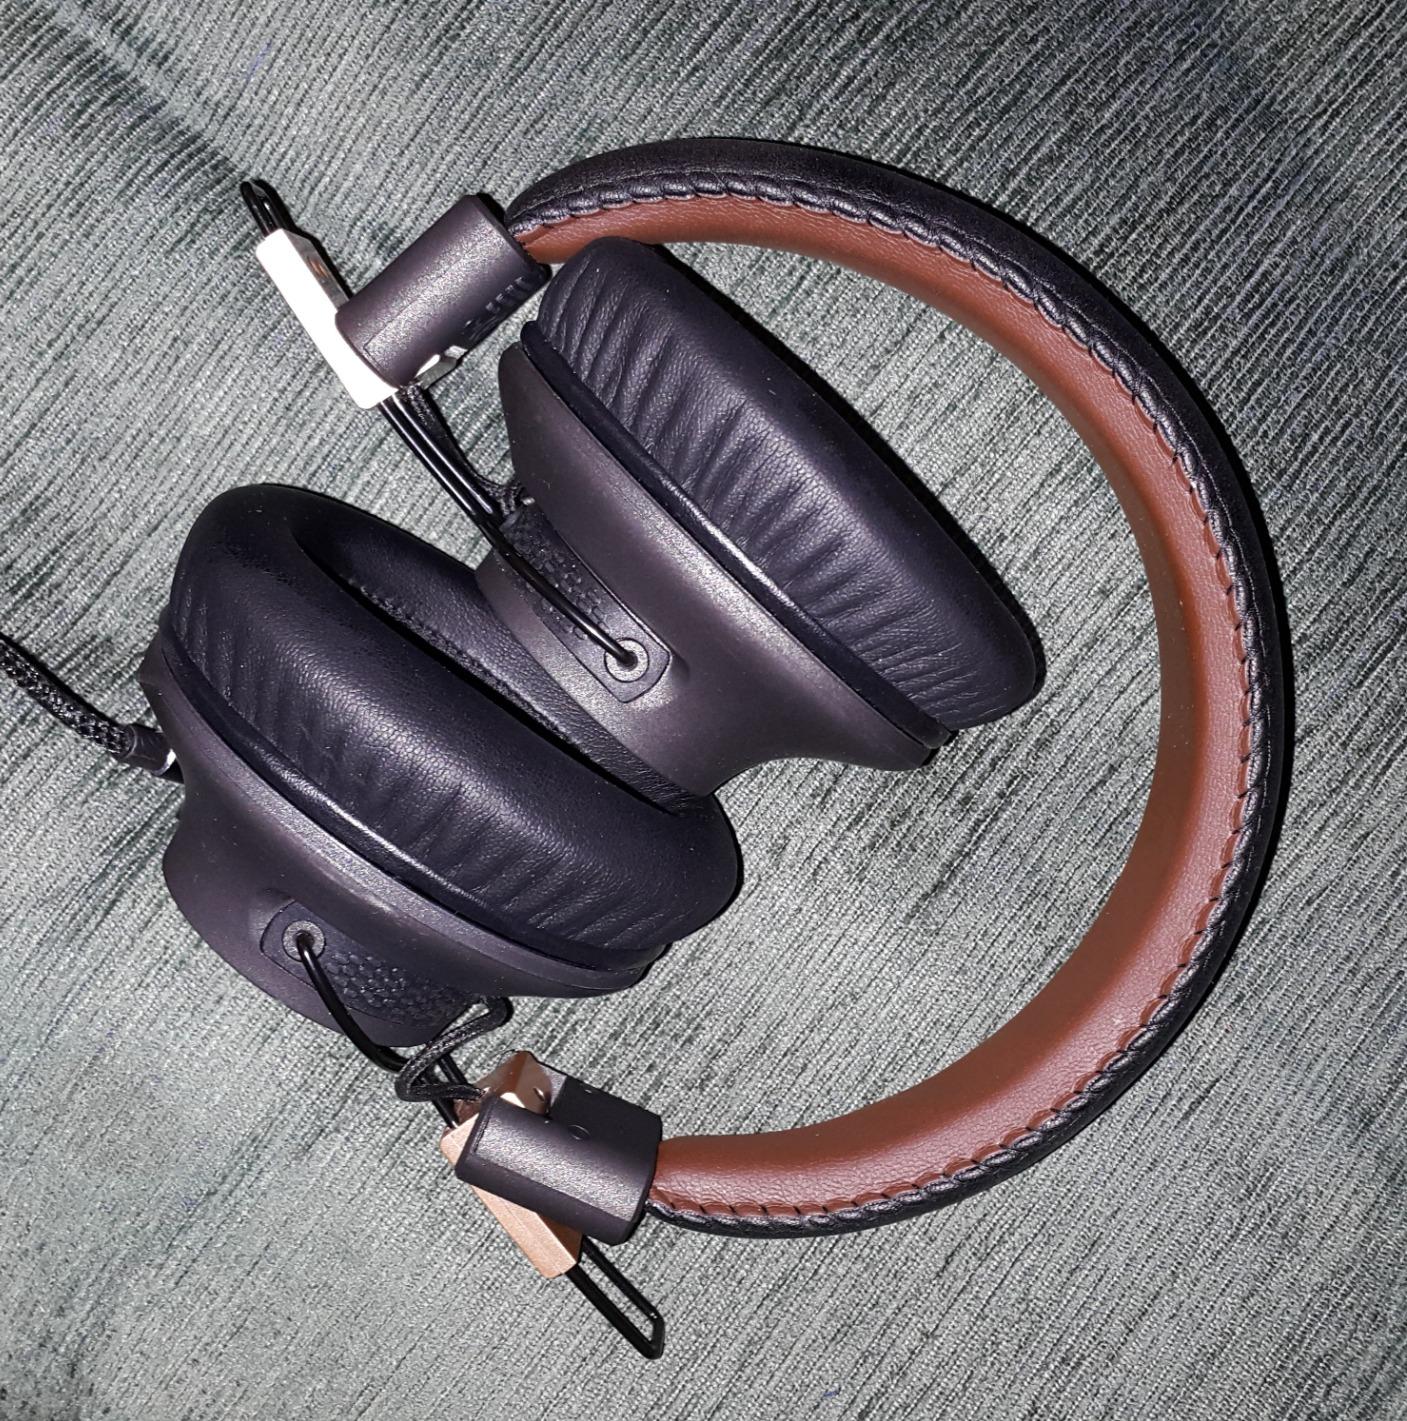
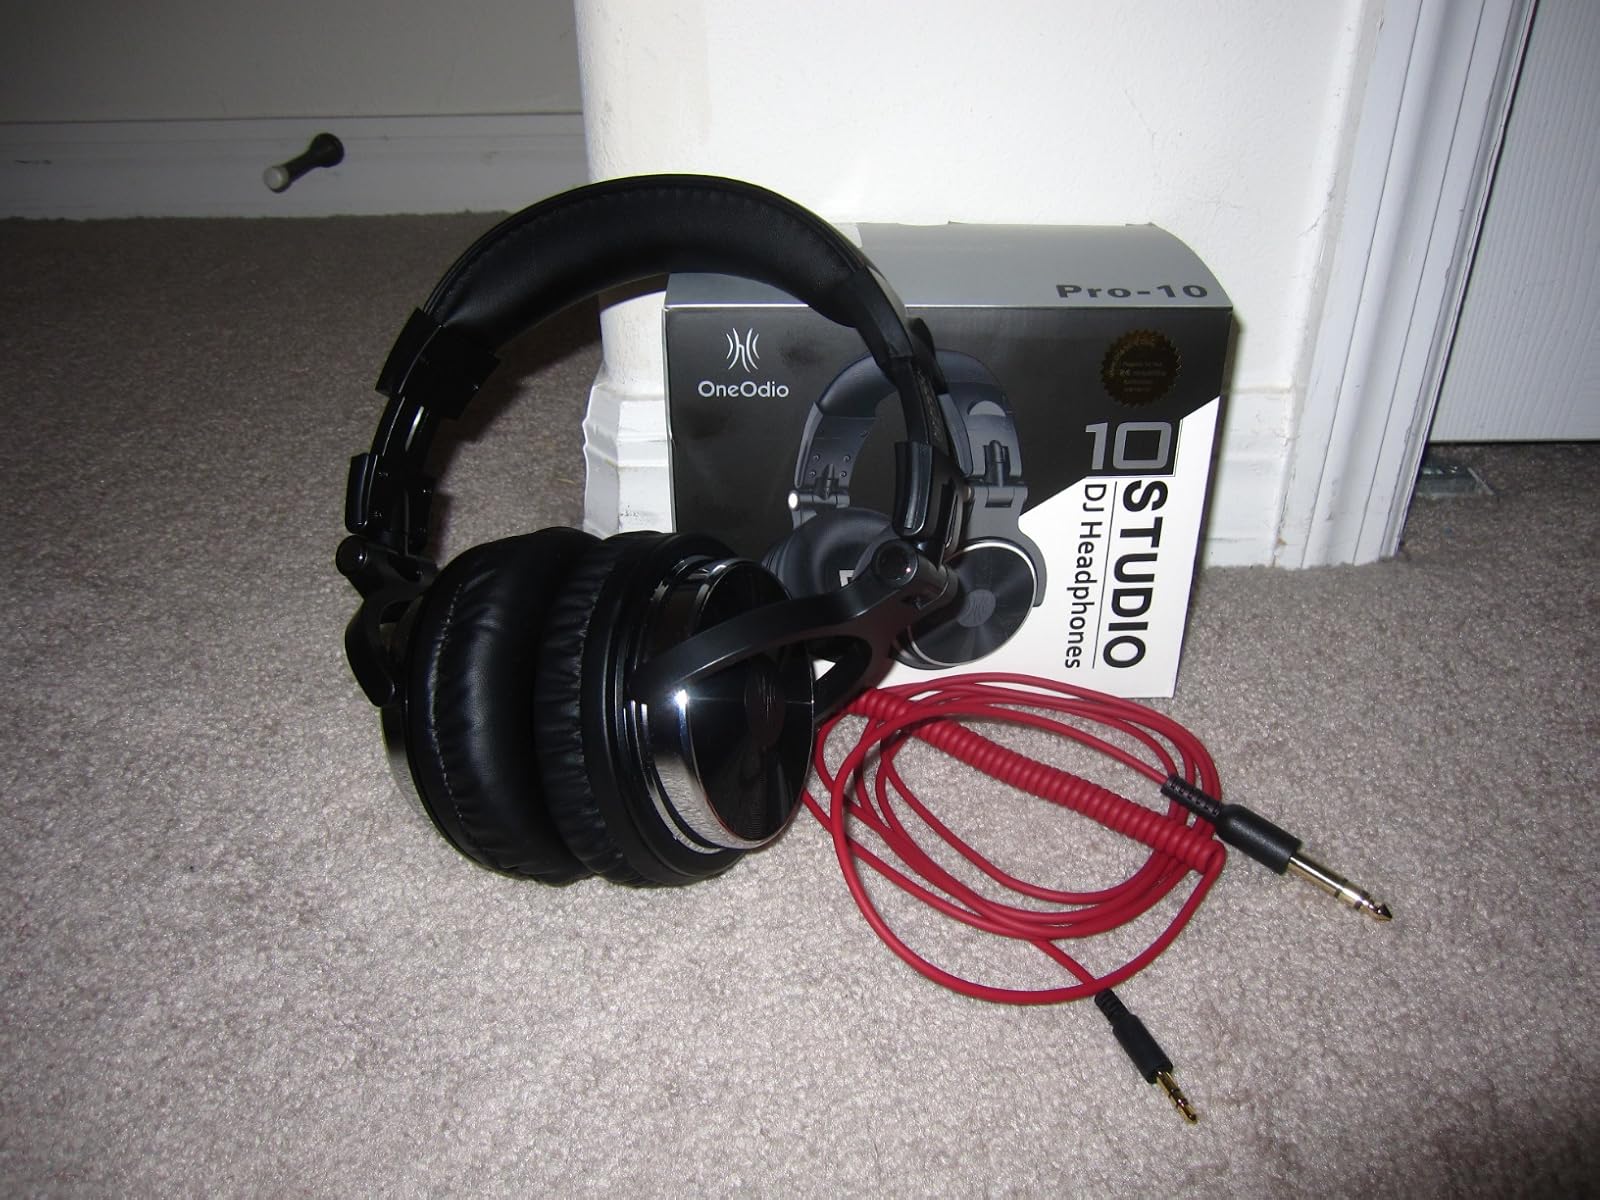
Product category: headphones
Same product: no